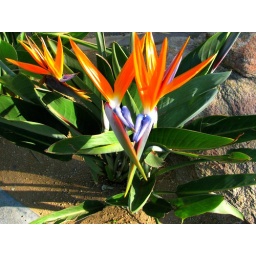
It was a treat for me to see these beautiful birds of paradise plants in L.A.